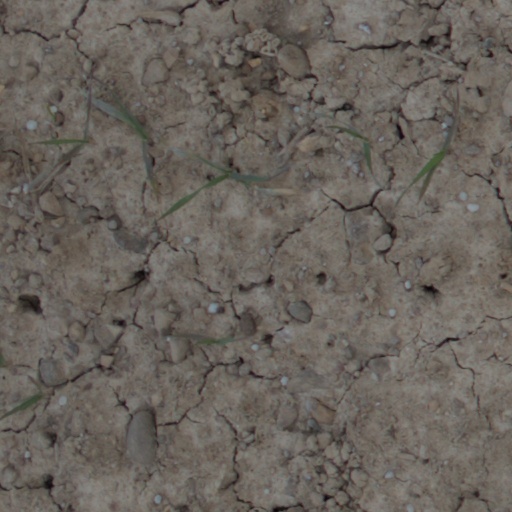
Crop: wheat